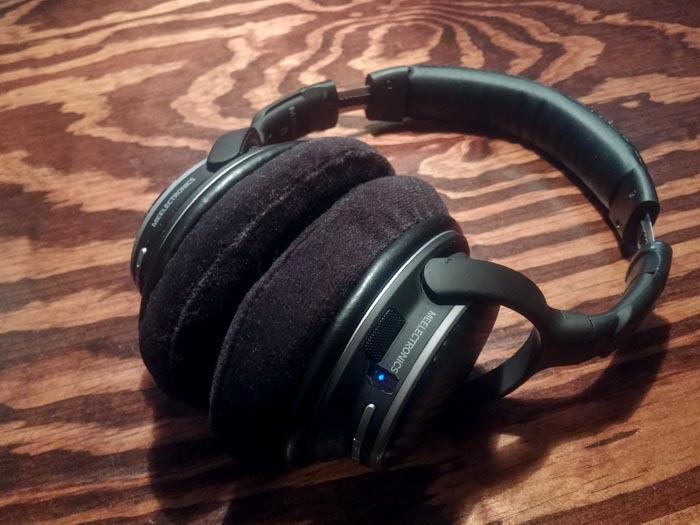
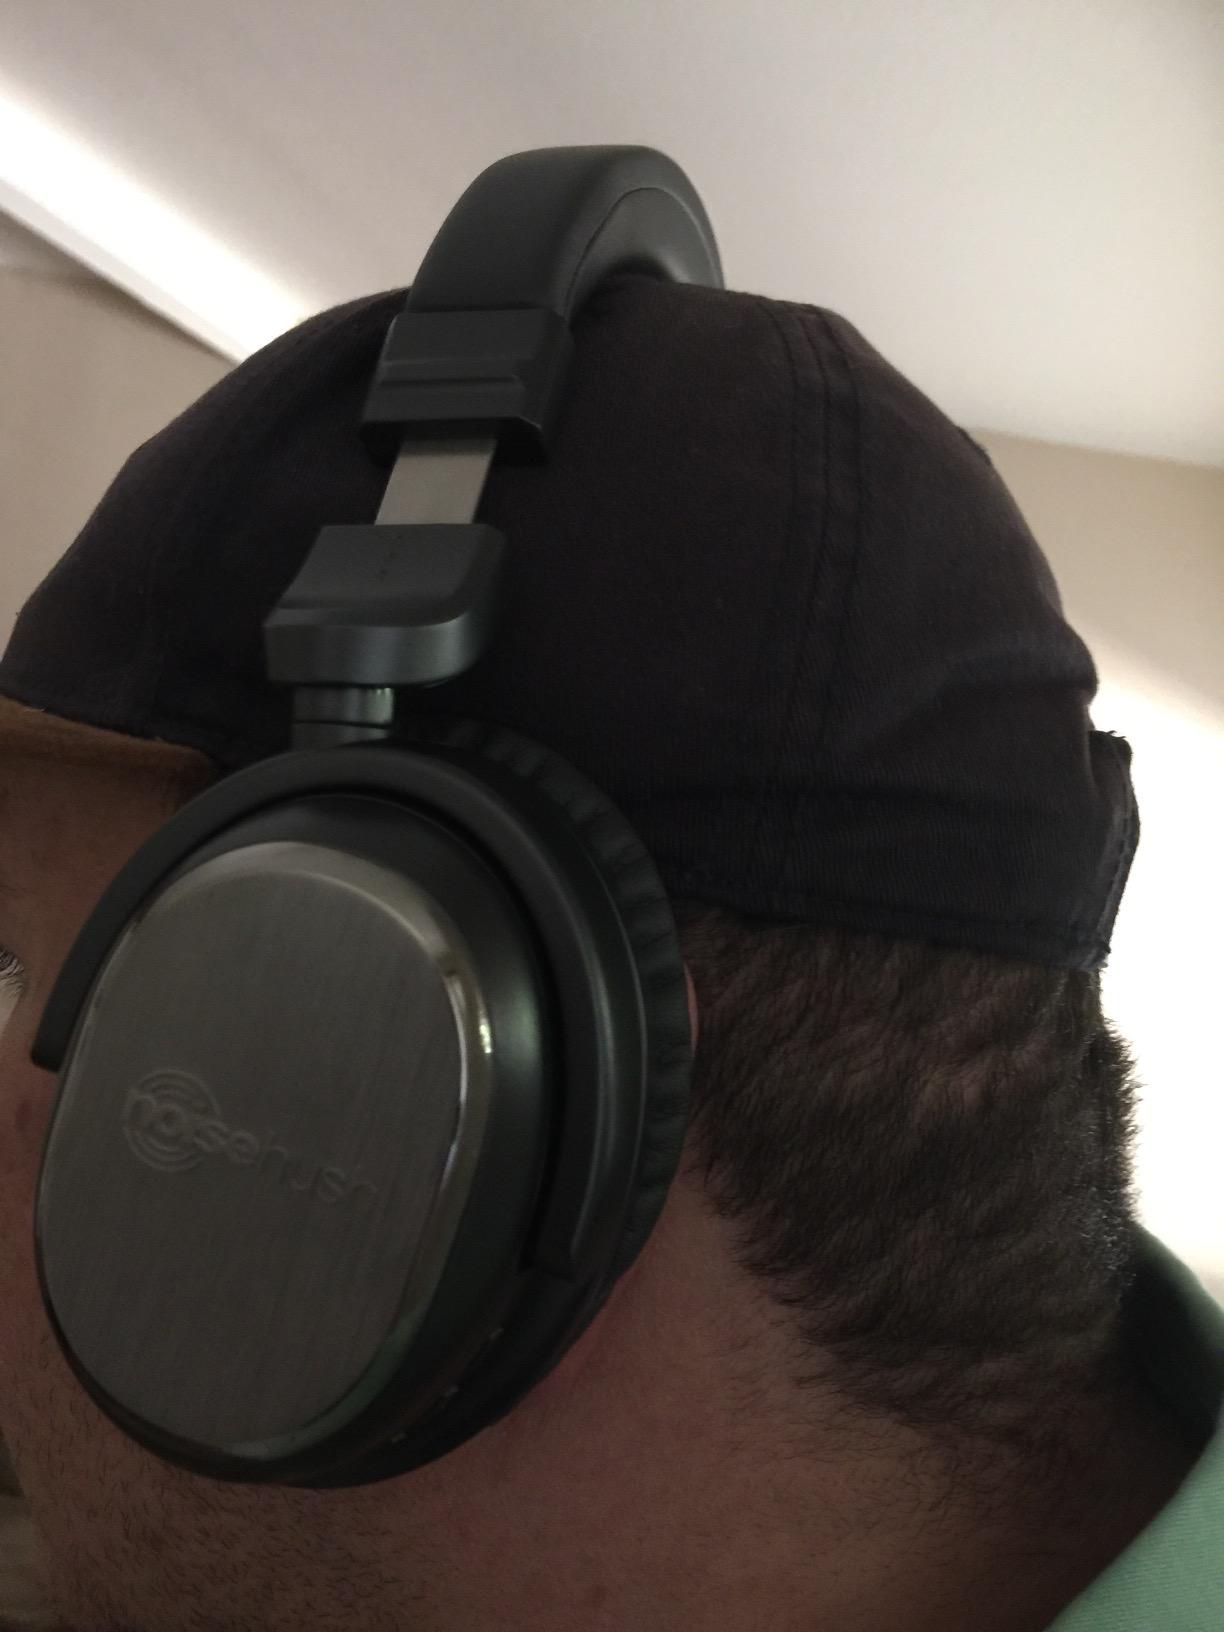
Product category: headphones
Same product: no